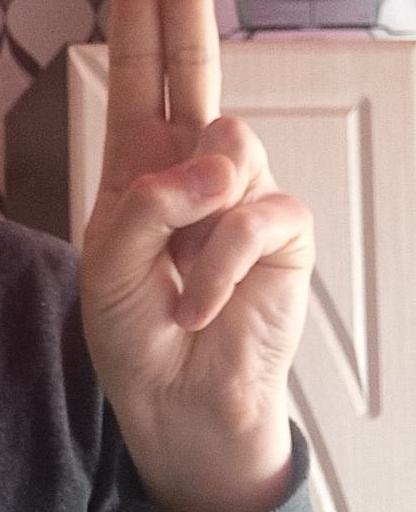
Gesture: two_up